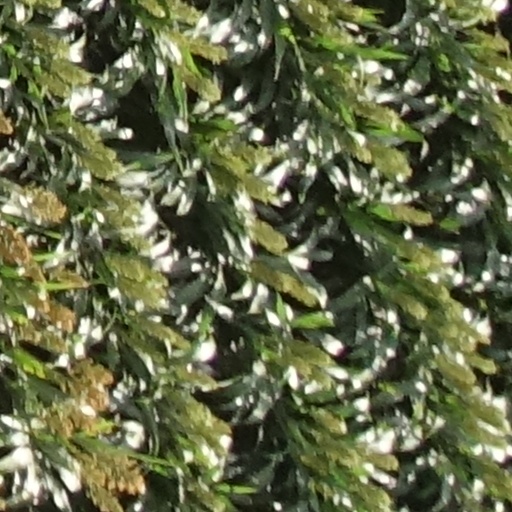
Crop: sorghum